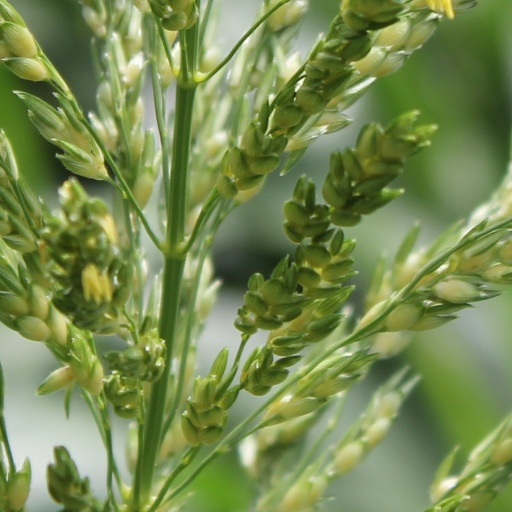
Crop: sorghum